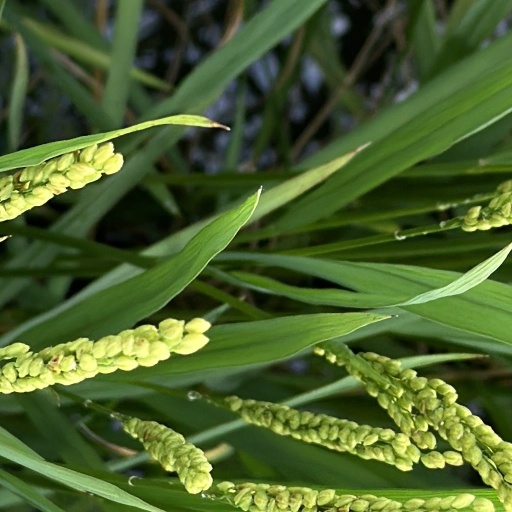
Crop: rice